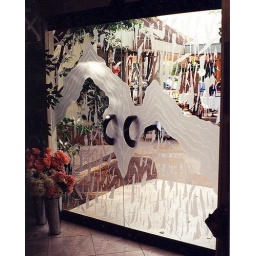
Jagged Peaks, custom designed, etched carved glass frameless entry door by Sans Soucie Art Glass.